Mexican Revolution

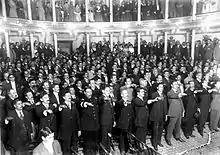
The new constitution was approved on 5 February 1917. This picture shows the Constituent Congress of 1917 swearing fealty to the new Constitution

Rather than First Chief Carranza being named president of Mexico at the convention, General Eulalio Gutiérrez was chosen for a term of 20 days. The Convention declared Carranza in rebellion against it. Civil war resumed, this time between revolutionary armies that had fought in a united cause to oust Huerta in 1913–1914. During the Convention, Constitutionalist General Álvaro Obregón had attempted to be a moderating force and had been the one to convey the Convention's call for Carranza to resign.